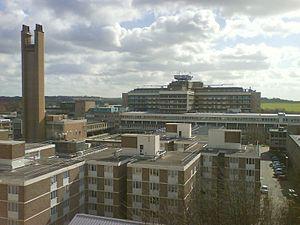
Addenbrooke's Hospital est un grand centre hospitalier universitaire à Cambridge en Angleterre. Il fut fondé en 1766 pour la somme de 4 000 £ grâce à la volonté du docteur John Addenbrooke, fellow de St Catharine's, un des collèges constituants de l'université de Cambridge. Initialement situé sur Trumpington Street, l'hôpital fut transféré en 1976 sur son site actuel, au sud de Cambridge, et a longtemps été surnommé New Addenbrooke's.